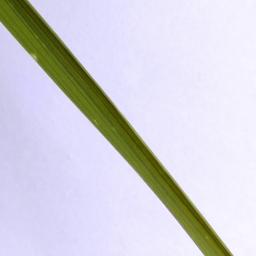
Label: Rice___Healthy